As If (American TV series)

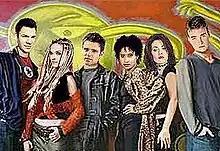
Cast

As If is an American sitcom that was adapted from the British television series of the same name which aired on UPN from March 5 to March 12, 2002. It served as a midseason replacement for "Roswell" and aired on Tuesdays on UPN after "Buffy the Vampire Slayer". The cast included Emily Corrie, who portrayed Sooz in the original UK version.